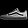
Label: Sneaker